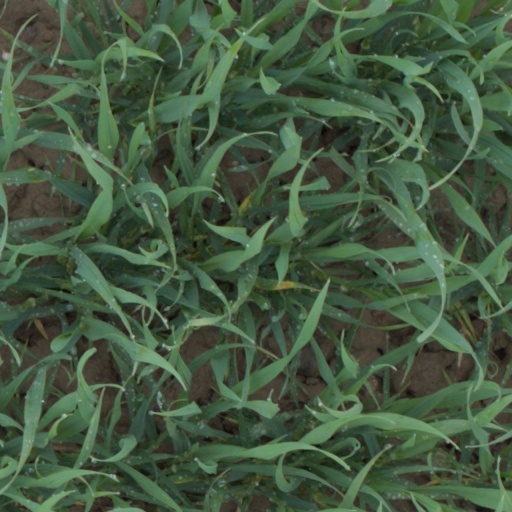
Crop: wheat